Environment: real
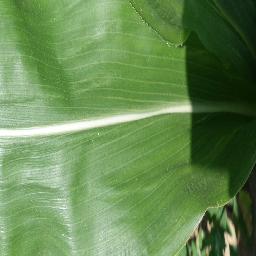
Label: healthy